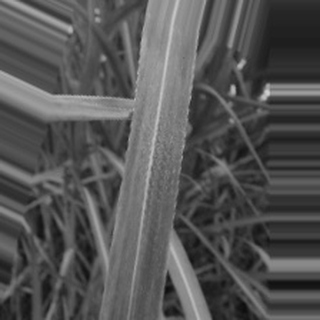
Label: sugarcane_bacterial_blight